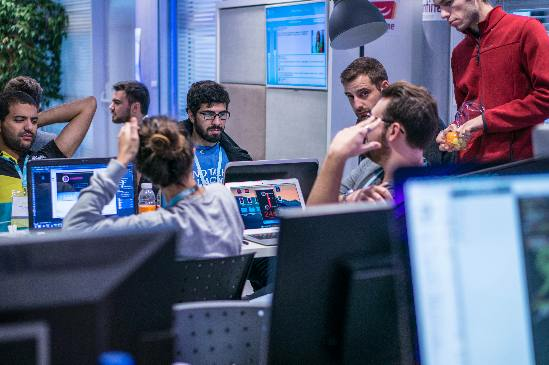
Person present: Yes